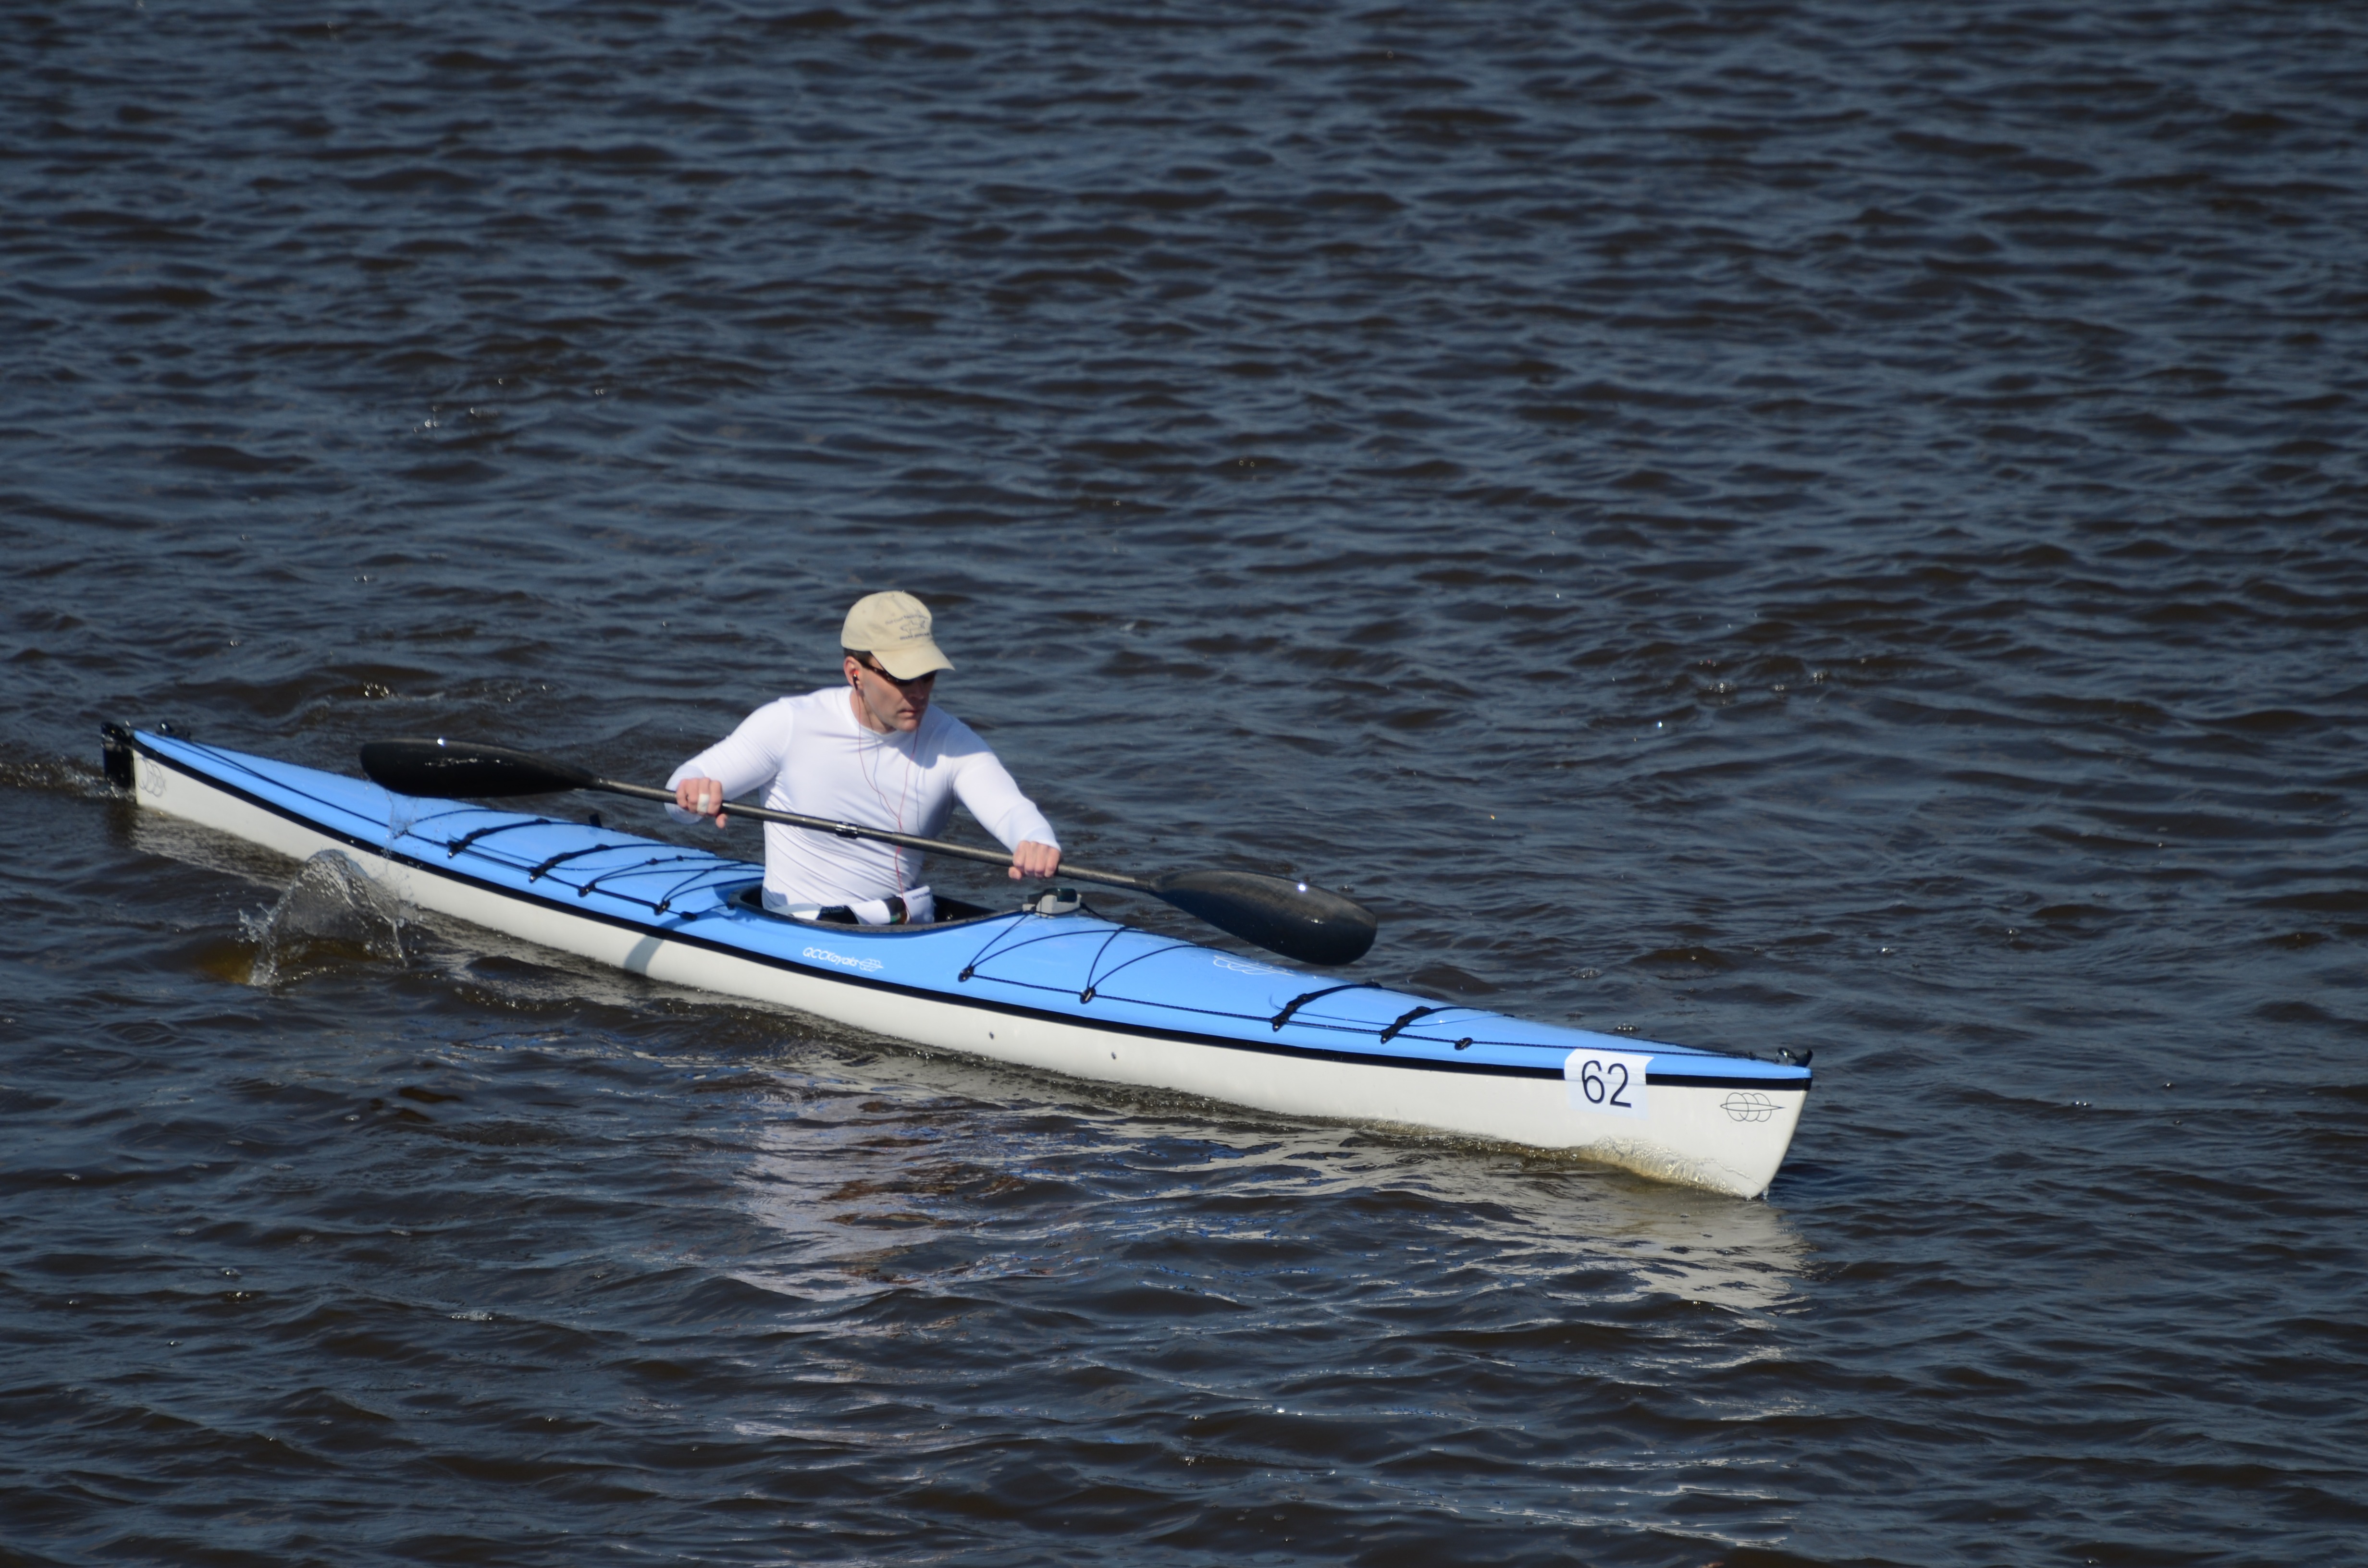
man, sea, boat, adventure, canoe, paddle, vehicle, kayak, motorboat, boating, watercraft, dinghy, rafting, sea kayak, skiff, inflatable boat, watercraft rowing, dinghy sailing